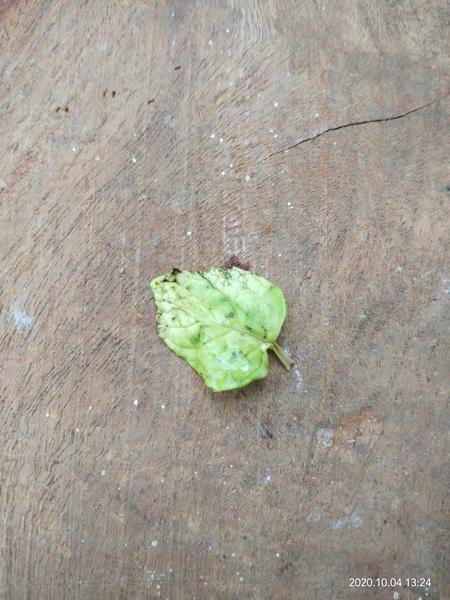
Plant: Mint